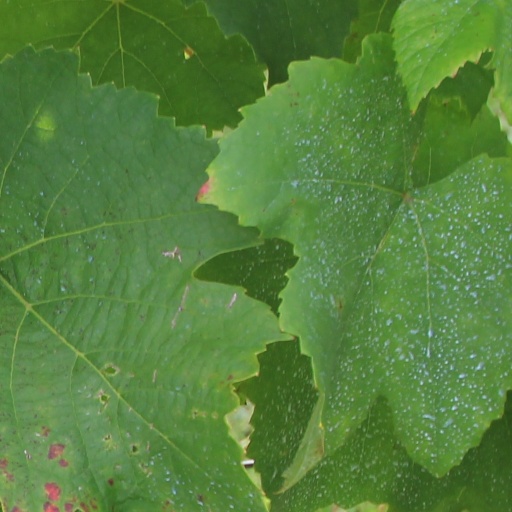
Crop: grape